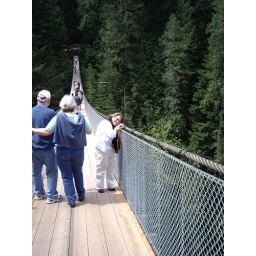
We even saw Salmon swimming upstream in the river below